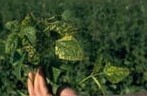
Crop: unknown
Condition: bean_mosaic_virus